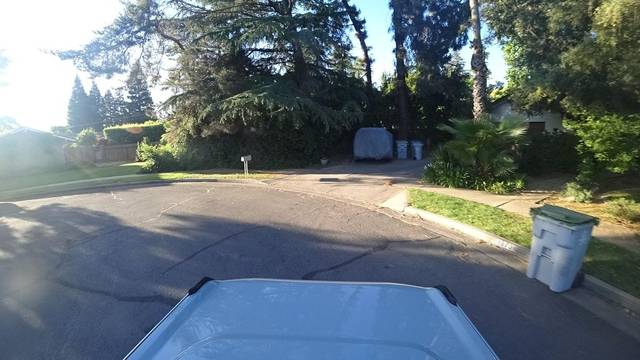
Region: Colombia
Coordinates: 36.83, -119.814